F-19 Stealth Fighter

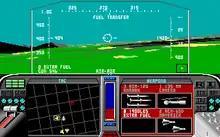
Cockpit view

In the game, the player takes on the role of a pilot flying missions of varying difficulty over four geographic locations: Gaddafi's Libya, the Persian Gulf, the North Cape, and Central Europe. The game can be played under conditions of conventional warfare, limited warfare, or cold war (in the latter, even being detected by the enemy can lead to a major diplomatic incident).